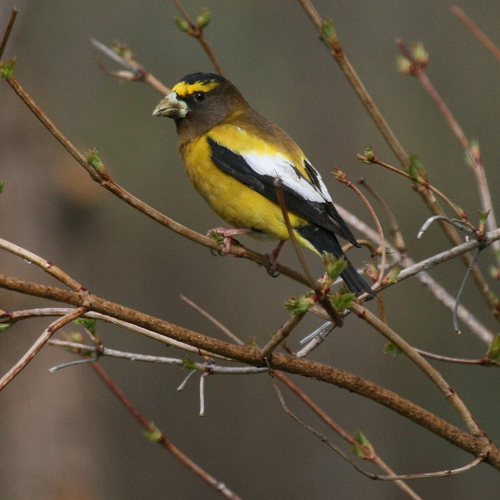
this small bird has a yellow breast and belly, white and black wings and a yellow crown on a black head.
this bird has a large, curved, white bill, a yellow crown, and a light yellow breast and belly.
this is a yellow bird with a white and black wing and a yellow eyebrow.
the bird's wings have patches of white and black,the head is short and the beak small and pointed.
a yellow bird with a dark colored head, yellow eyebrows, a thick slightly curved bill, white and black feathers on it's wings and a black tail.
this bird is yellow with black and white and has a very short beak.
this bird has a bright yellow breast, superciliary and back with black and white wings.
this bird is yellow with white and blackx and has a very short beak.
a colorful bird of yellow black and white a small round bill and a black mask on its face and yellow on its eyebrow
this bird has a dark brown crown, yellow eyebrow, brow nape, dark yellow breast, medium yellow belly, and wings of yellow, white and dark brown.
Species: Evening Grosbeak